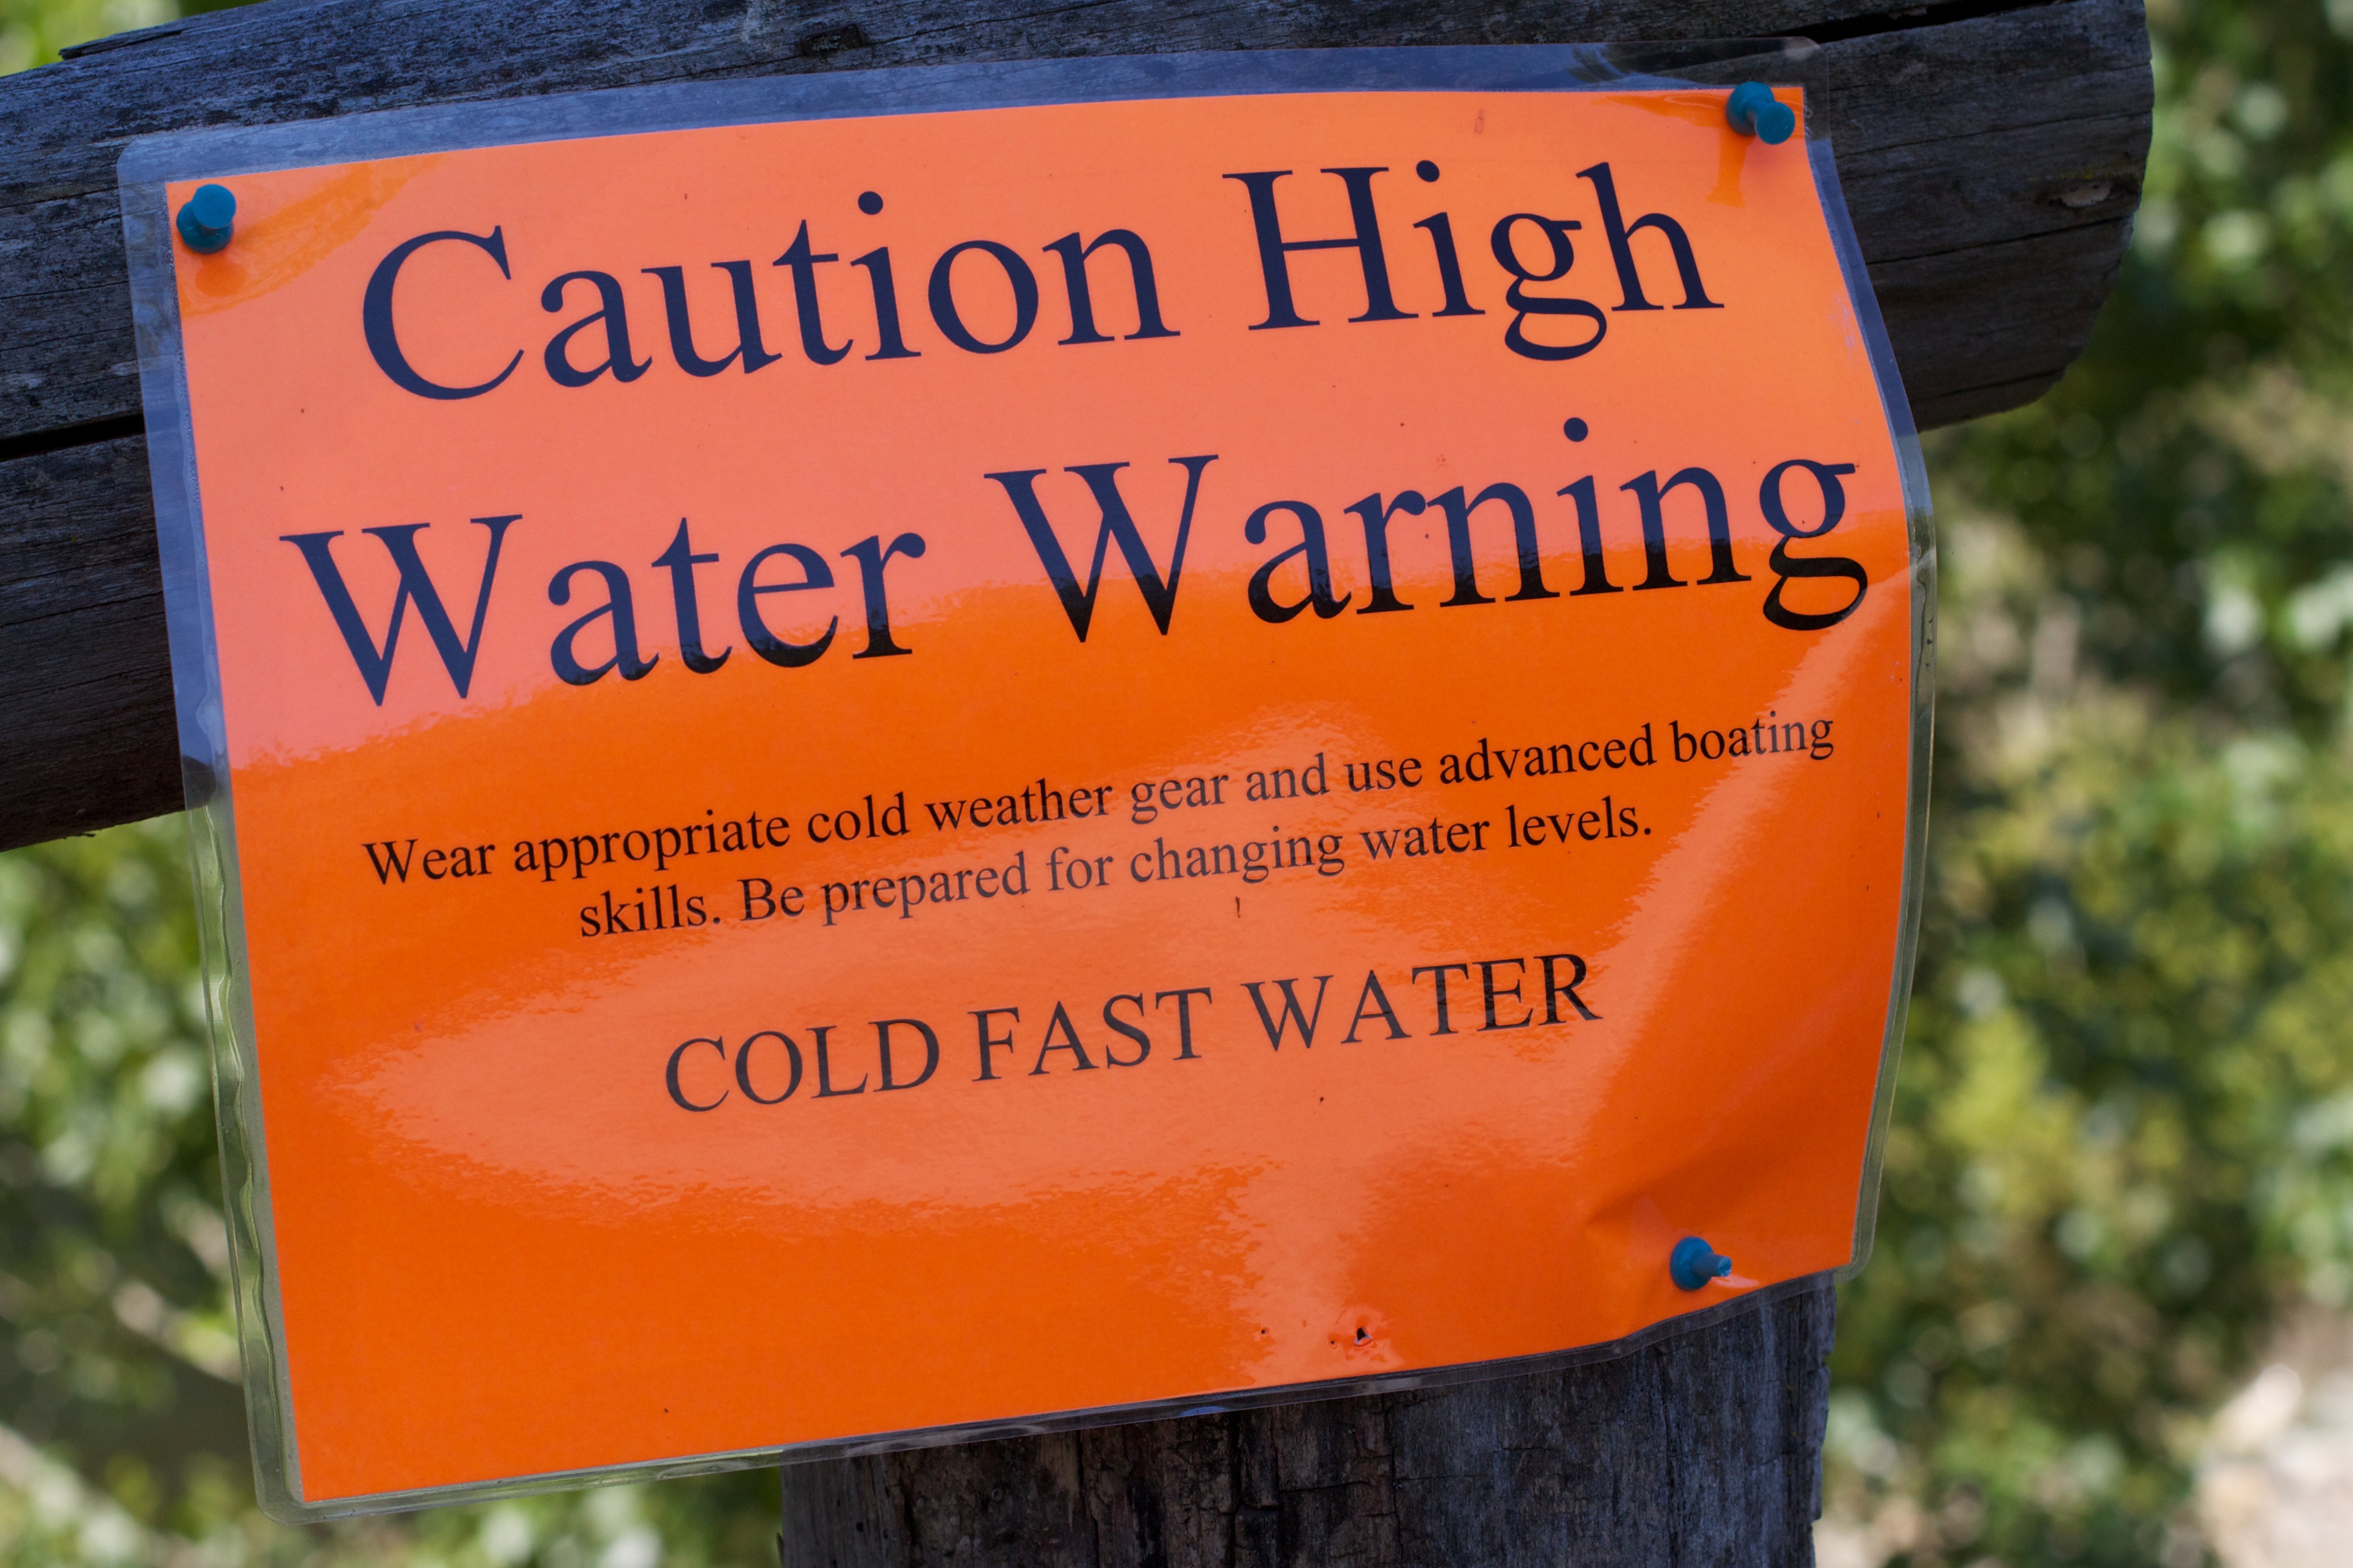
tree, grass, advertising, sign, signage, font